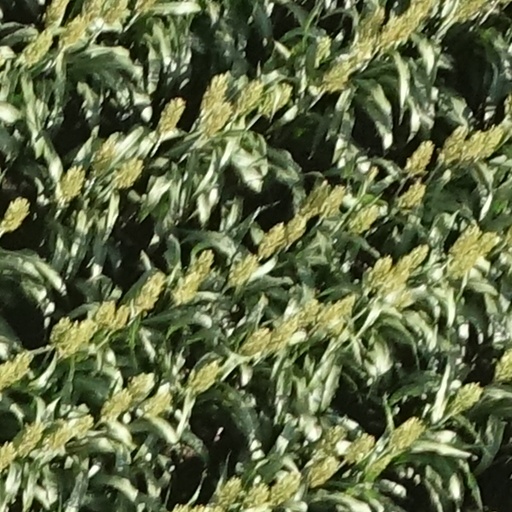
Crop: sorghum